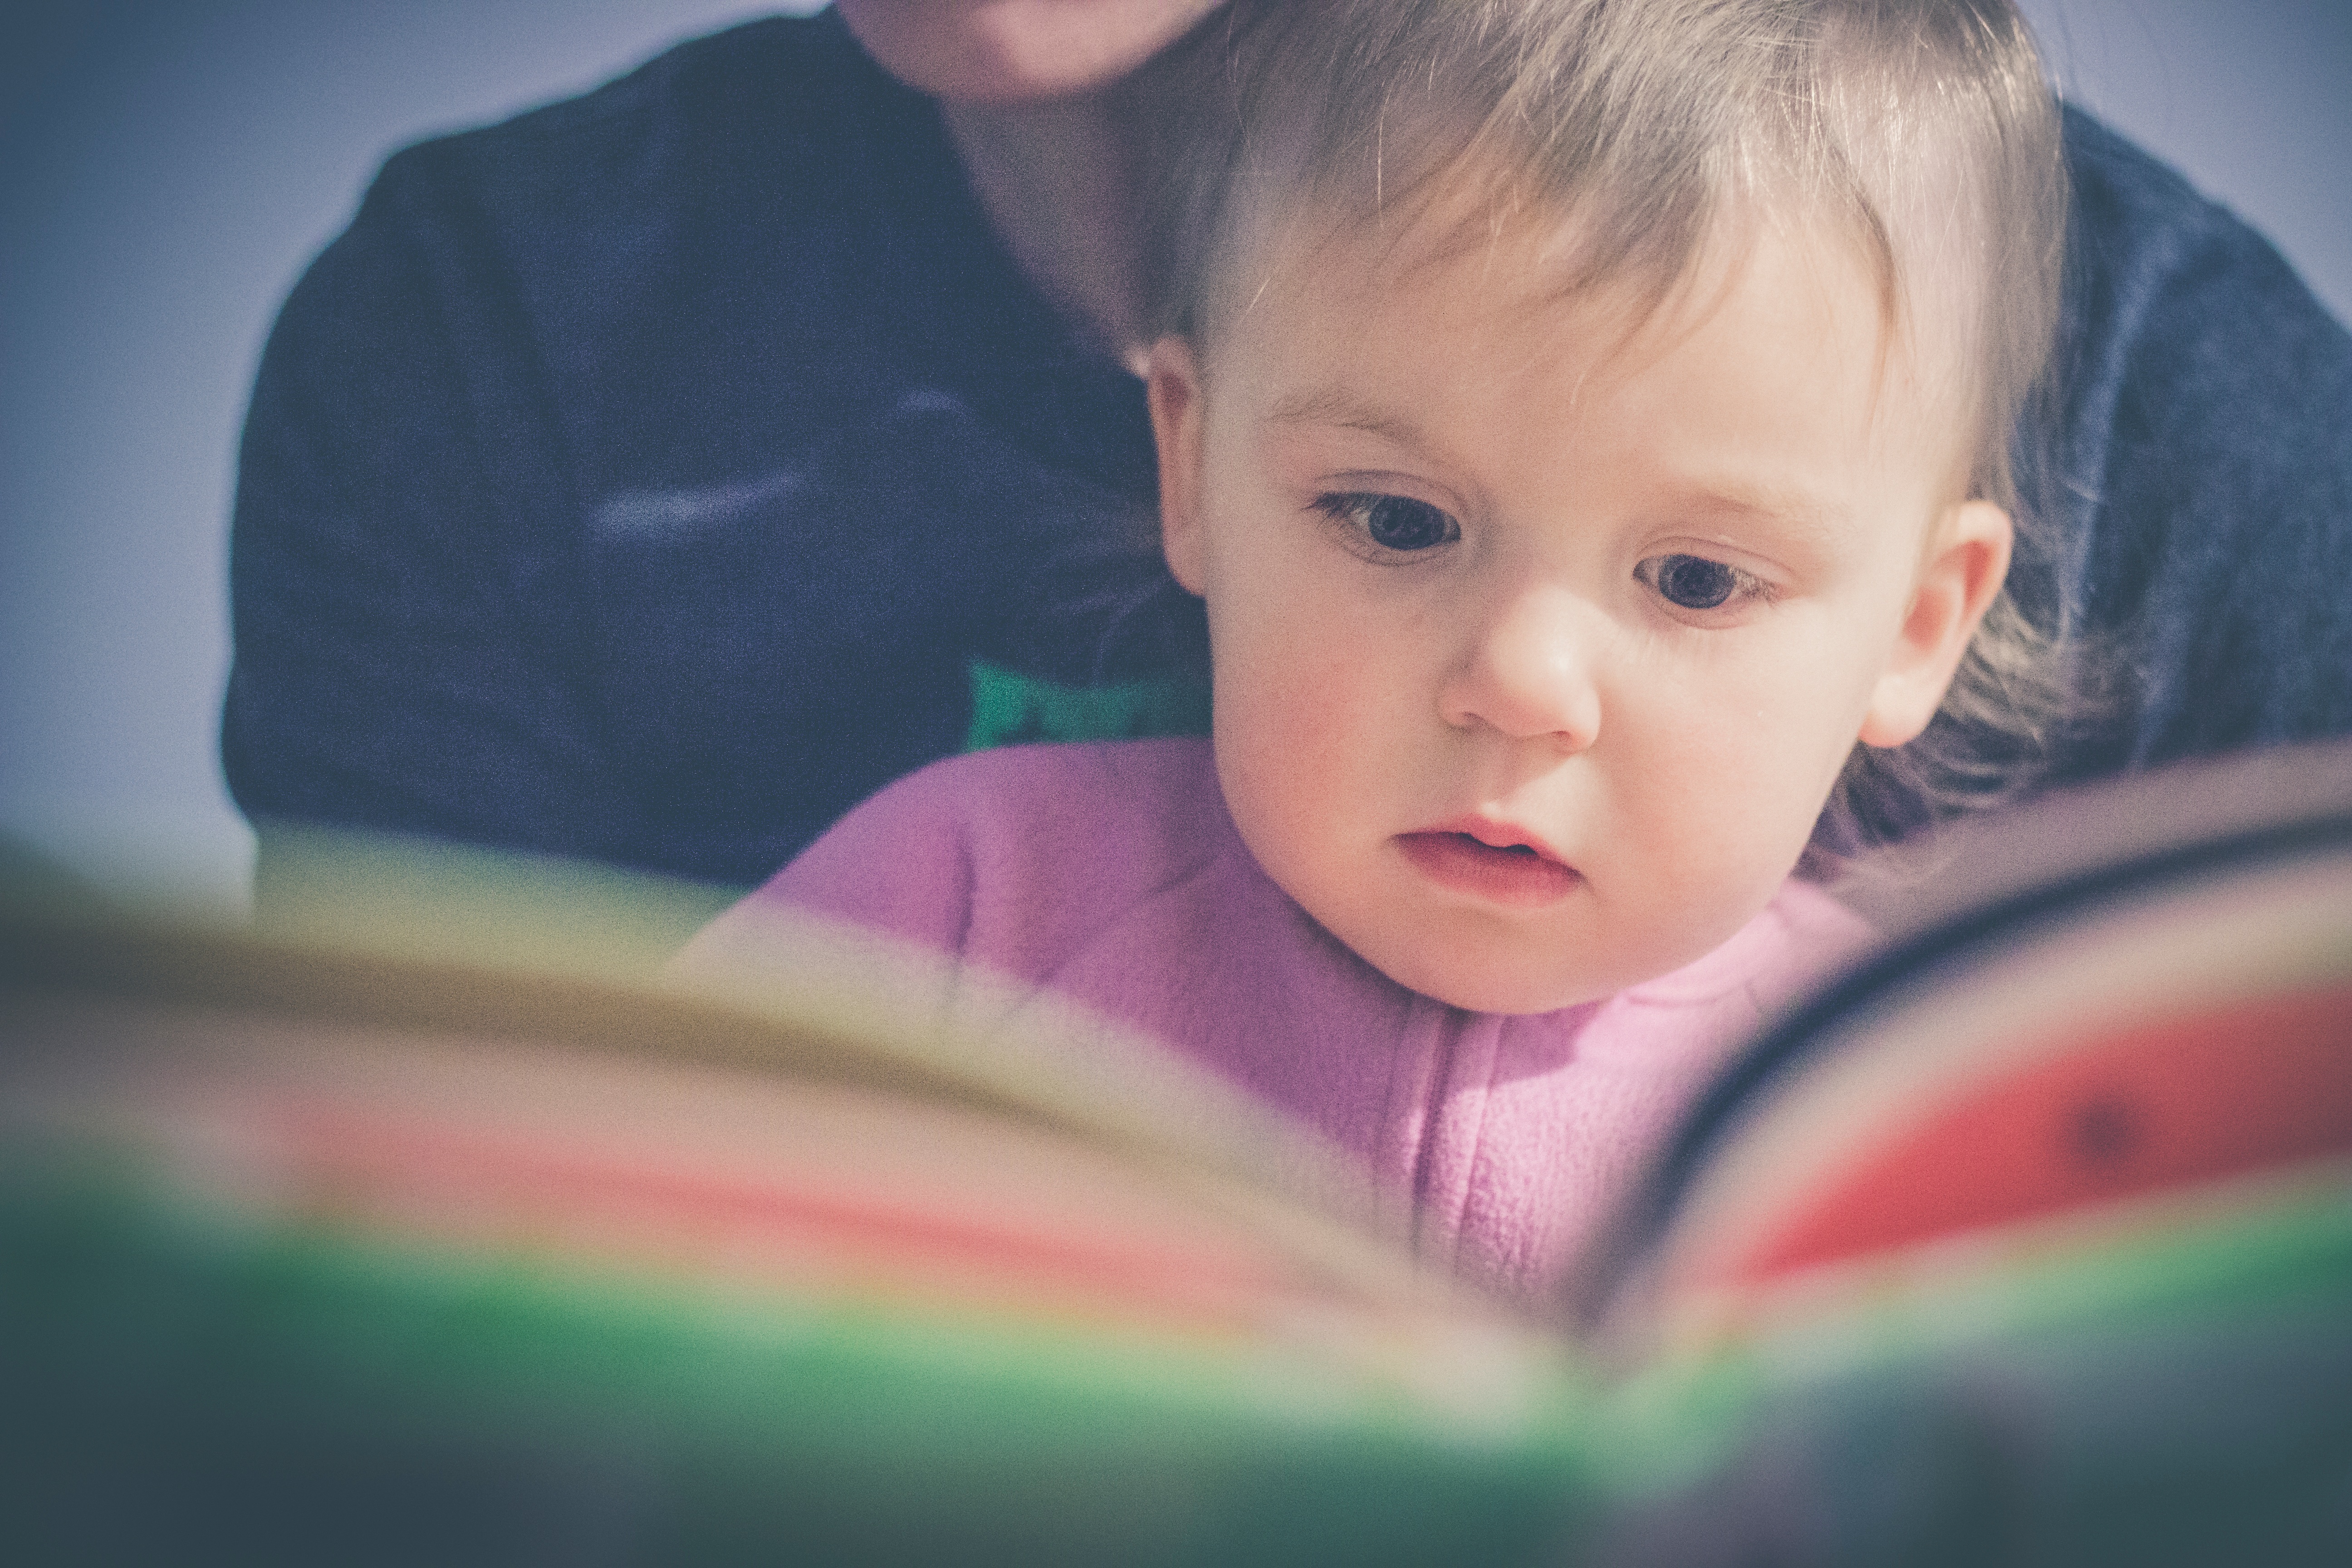
person, girl, photography, play, portrait, color, child, facial expression, smile, close up, face, infant, toddler, eye, skin, organ, emotion, portrait photography, human positions